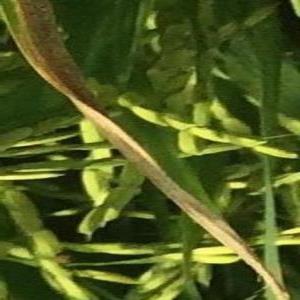
Disease: Bacterialblight